Lotte Lehmann

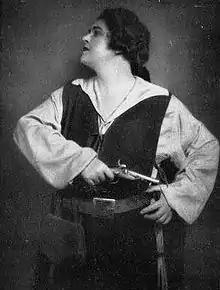
Lehmann in Beethoven's "Fidelio"

Charlotte "Lotte" Pauline Sophie Lehmann (February 27, 1888 – August 26, 1976) was a German-American dramatic soprano noted for her successful performances with international opera houses, on the recital stage and in teaching.She gave memorable appearances in the operas of Richard Strauss, Richard Wagner, Ludwig van Beethoven, Puccini, Mozart, and Massenet. The Marschallin in "Der Rosenkavalier", Sieglinde in "Die Walküre" and the title-role in "Fidelio" are considered her greatest roles. During her long career, Lehmann also made almost five hundred recordings in both opera and art song.